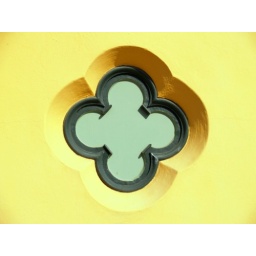
This is a window in an old train station that caught my eye.